Templin

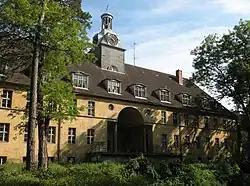
Former Electoral Brandenburgian boarding school (Joachimsthalsches Gymnasium)

From 1912 on, Templin was the seat of the Electoral Brandenburgian boarding school ("Joachimsthalsches Gymnasium") established in 1601 by Elector Joachim III Frederick of Hohenzollern at nearby Joachimsthal. The school was finally dissolved in 1953. Today, Templin has a modern grammar school built in 1997.